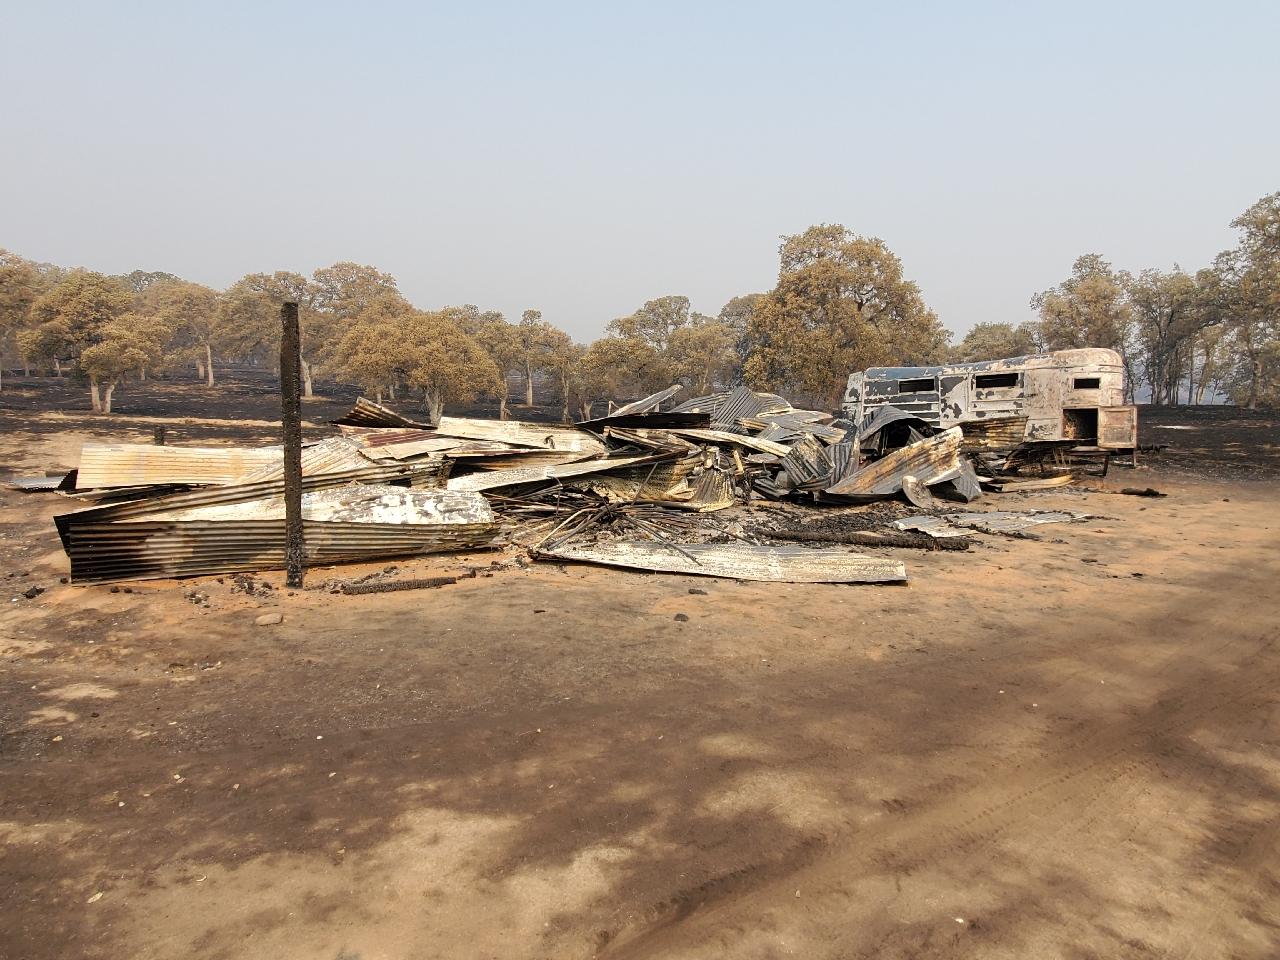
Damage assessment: destroyed